Urrotz

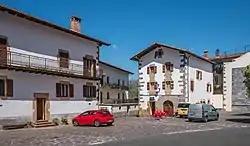
View of Urroz

Urrotz is a town and municipality located in the province of Navarre, in the autonomous community of Navarre, northern Spain.